SimCity 2000

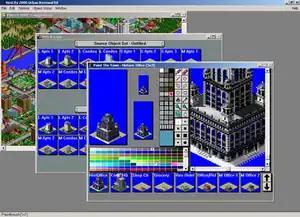
Editing a building in the "SimCity Urban Renewal Kit"

Fred Haslam recalled being pitched on a sequel for SimCity at a Maxis company dinner in December 1990, just as he and Will Wright had finished SimEarth. Wright had spent five years working on the original game and did not want to work on the sequel, delegating the task to Haslam. Haslam spent the first 8 months of 1991 working on a top-down two-dimensional game. At that point, Maxis had contracted to work on the game "A-Train", which used near-isometric dimetric projection to represent the landscape. Maxis decided that the SimCity sequel should also use this graphical style. Haslam spent the next year trying to accomplish this task without success, at which point Will Wright joined the team.